John Greenleaf Whittier

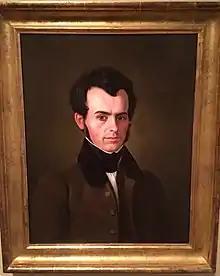
Oil on canvas painting of John Greenleaf Whittier by Robert Peckham (artist) (1833). Housed at the John Greenleaf Whittier House.

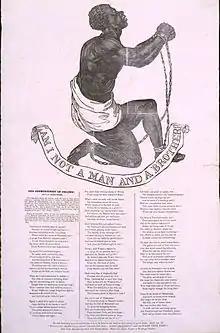
Broadside publication of Whittier's "Our Countrymen in Chains"

During the 1830s, Whittier became interested in politics, but after losing a congressional election at age 25, he suffered a nervous breakdown and returned home. The year 1833 was a turning point for Whittier; he resurrected his correspondence with Garrison, and the passionate abolitionist began to encourage the young Quaker to join his cause.